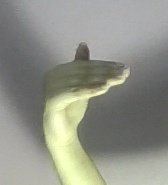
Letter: khaa